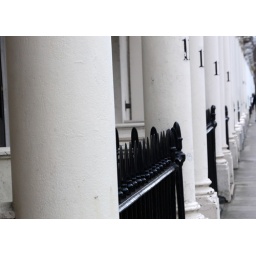
A typical line of houses in London, with their white pillars and black iron fences.